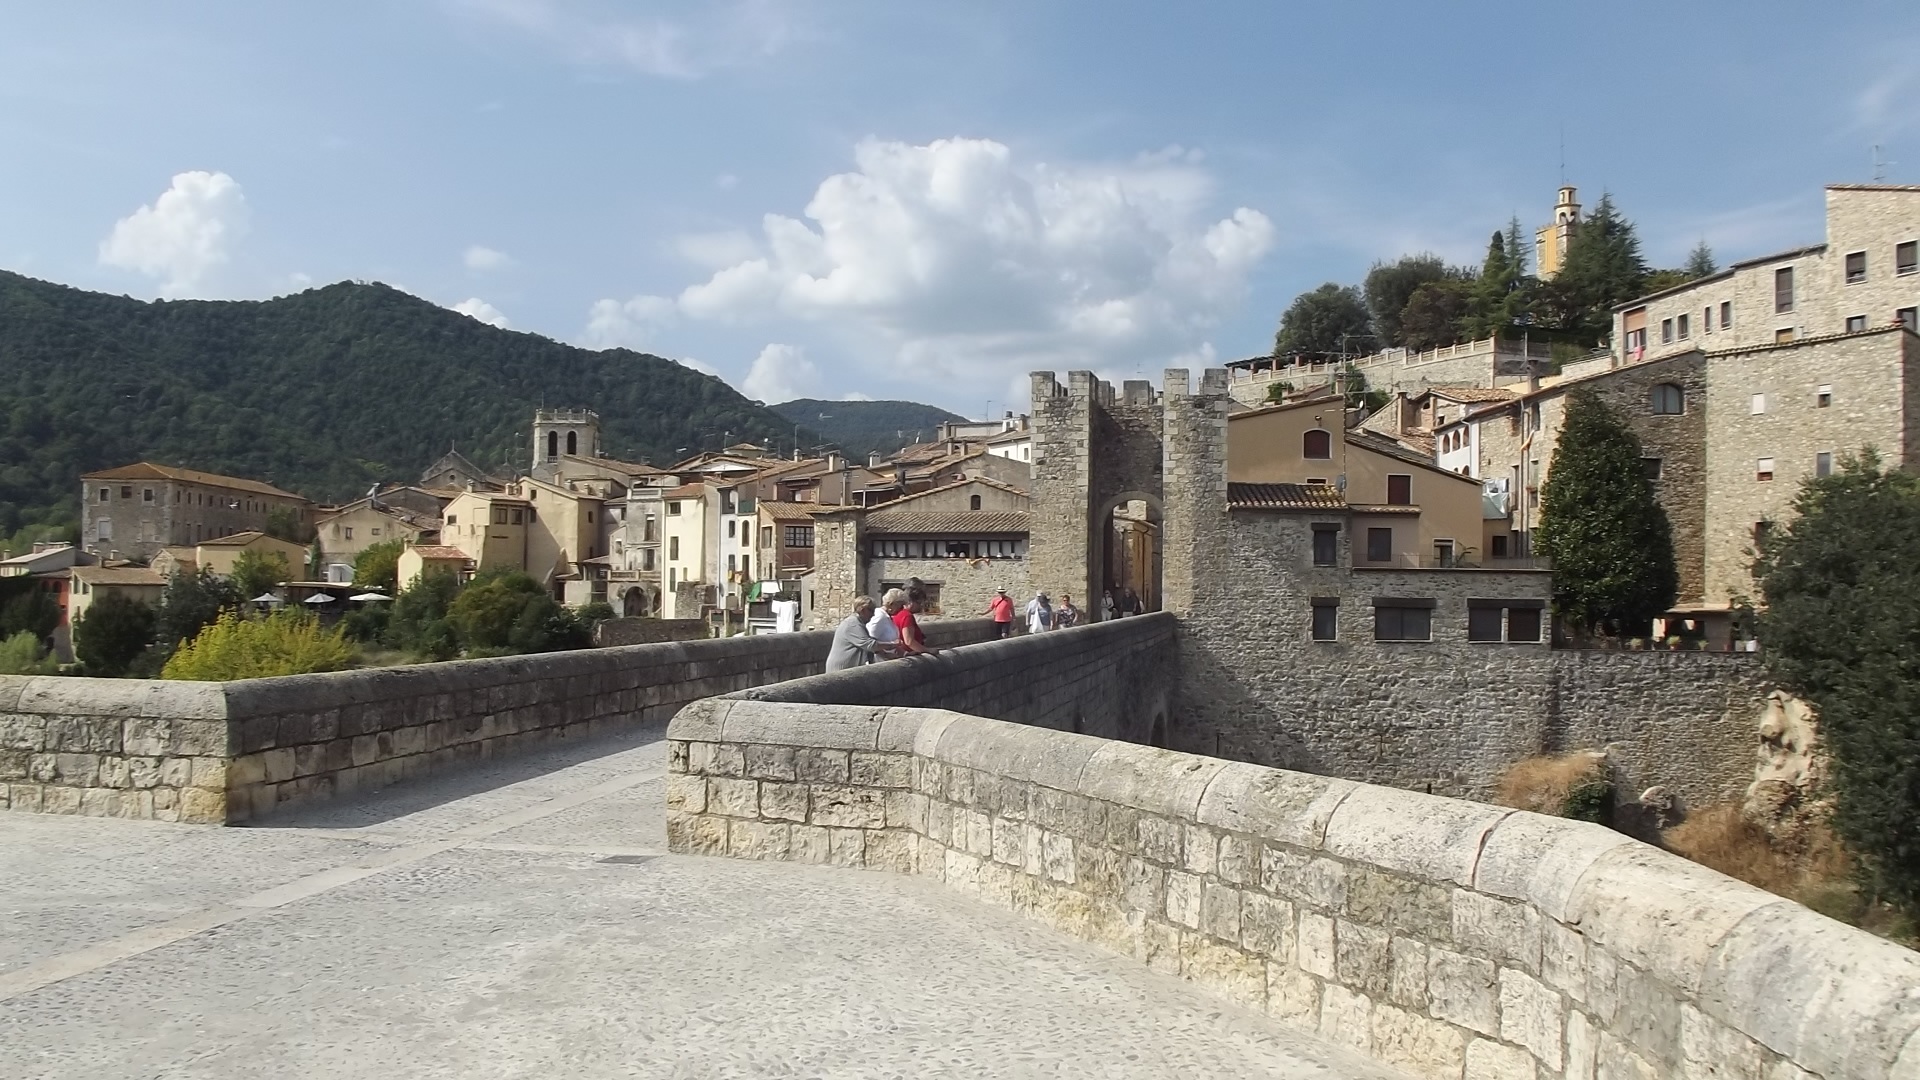
landscape, nature, path, architecture, people, hiking, bridge, town, chateau, wall, river, vacation, travel, village, europe, castle, cross, fortification, tourism, waterway, mountain landscape, medieval architecture, medieval, spain, hotel, monastery, catalonia, estate, hotels, walker, soledad, besal, ancient history, human settlement, hostelry